1928 Fort Pierce hurricane

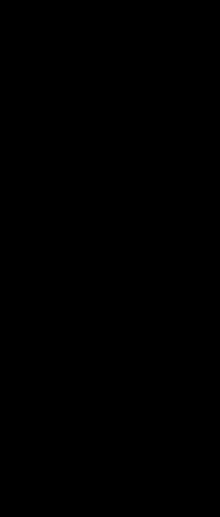
Black and white contoured map showing rainfall amounts as contours, in increments from .

Passing through The Bahamas on August 6–7, the tropical storm caused minor damage on the islands. Due to the rough seas, ships were taken to Nassau Harbor to ride out the storm. The storm passed without any disruption of shipping services. However, the flying boat "Topsy Fish", containing two people, became lost over Bahamian waters on August 8. The plane and crew were later found north of Andros Island by a Miami relief plane and a boat from Nassau three days later. Cuba, located south of the storm throughout its duration, reported minimal effects from the hurricane, other than a lowering of barometric pressures as reported by José Carlos Millás, then-chief of the Cuban National Observatory. However, occasional thunderstorm activity fueled by the hurricane dropped rainfall over the island, and the storm generated heavy seas at the Cuban coast.